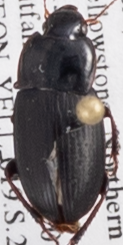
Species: Harpalus opacipennis
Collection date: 2018-06-28
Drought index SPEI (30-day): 0.814
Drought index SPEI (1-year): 2.09
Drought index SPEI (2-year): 1.106